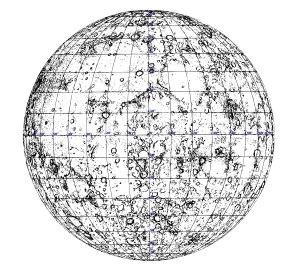
Les coordonnées sélénographiques sont utilisées pour déterminer des emplacements à la surface de la Lune, de la même façon que les coordonnées géographiques permettent de le faire sur Terre.